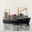
Label: ship